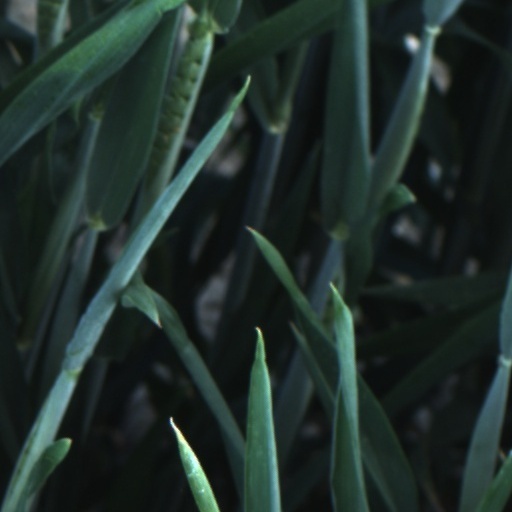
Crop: wheat